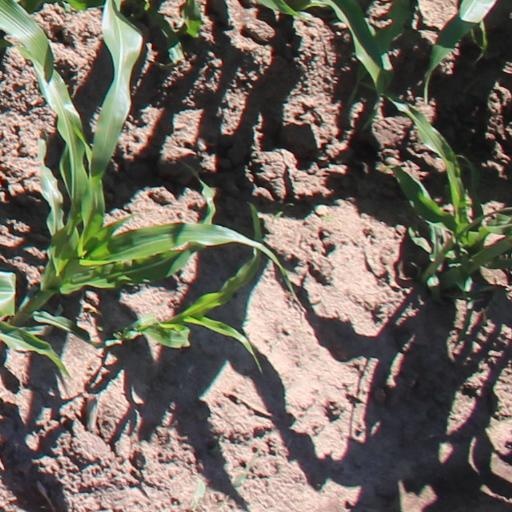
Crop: maize; corn